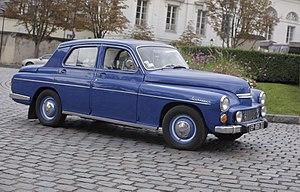
La FSO Warszawa est la première voiture produite par le constructeur automobile polonais FSO. À sa naissance en 1951, elle n’était en réalité qu’une GAZ Pobieda soviétique assemblée sous licence. Sa carrière a duré jusqu’en 1973, mais elle était encore la voiture la plus répandue en Pologne au début des années 80.
La FSO Warszawa est la première voiture produite par le constructeur automobile polonais FSO. À sa naissance en 1951, elle n’était en réalité qu’une GAZ Pobieda soviétique assemblée sous licence. Sa carrière a duré jusqu’en 1973, mais elle était encore la voiture la plus répandue en Pologne au début des années 1980.